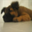
Label: dog